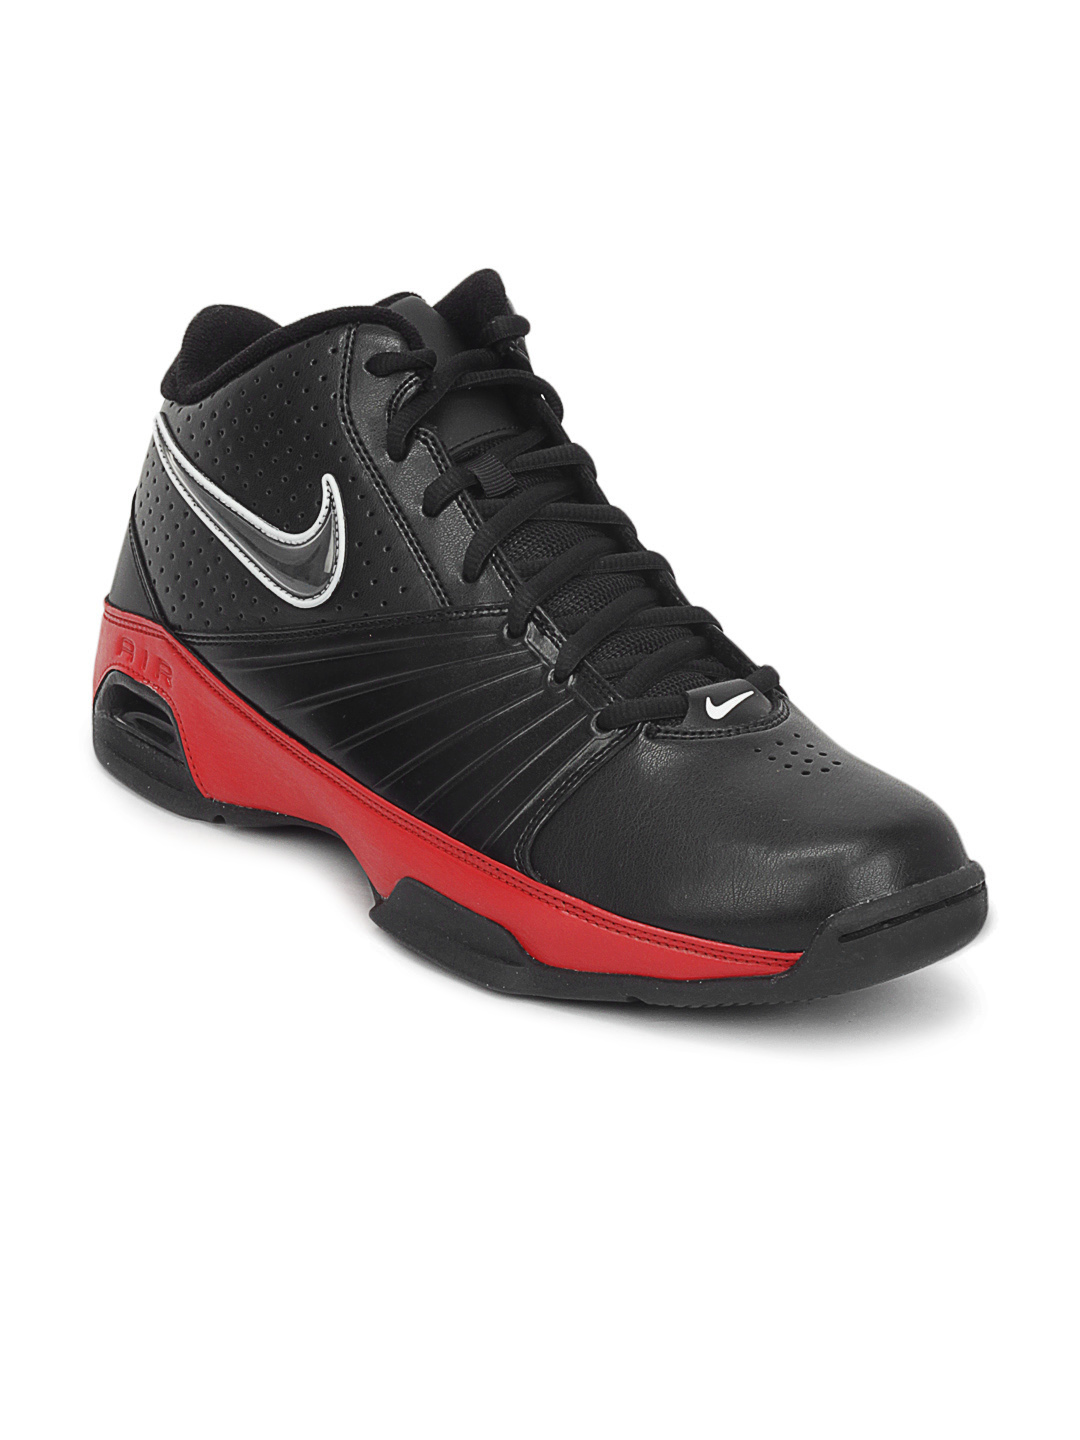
Nike Men Black Air Visi Pro Sports Shoes
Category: Footwear / Shoes / Sports Shoes
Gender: Men
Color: Black
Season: Summer 2012
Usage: Sports